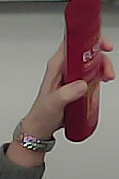
Product: loreal_shampoo